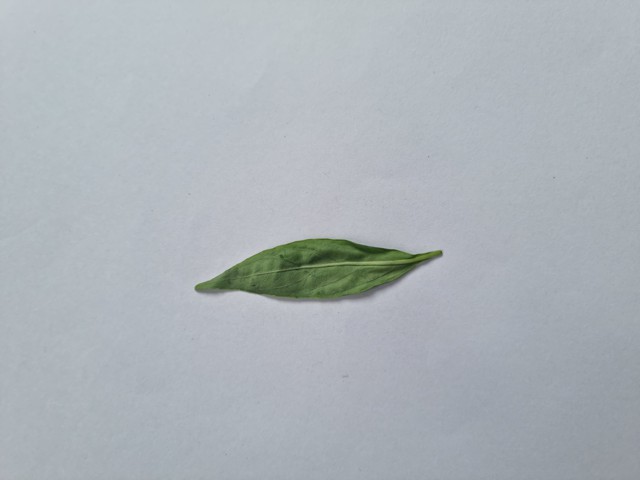
Plant: kalomegh